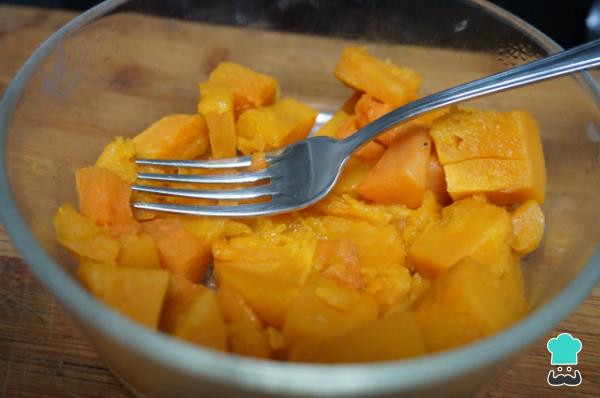
Para empezar con la receta de croquetas de calabaza y queso, primero debes retirar la corteza y las pipas. Seguido, debes cortarla en trozos y cocinarla. Señalamos que la puedes cocinar en el horno asada, cocida o en el microondas. En esta ocasión, la hemos cocido en el microondas a máxima potencia, aproximadamente 7-8 minutos. Y, si con este tiempo no está suficientemente blanda, vuelve a ponerla en el microondas unos minutos más hasta que quede bien cocida. Tritúrala con la ayuda de un tenedor.